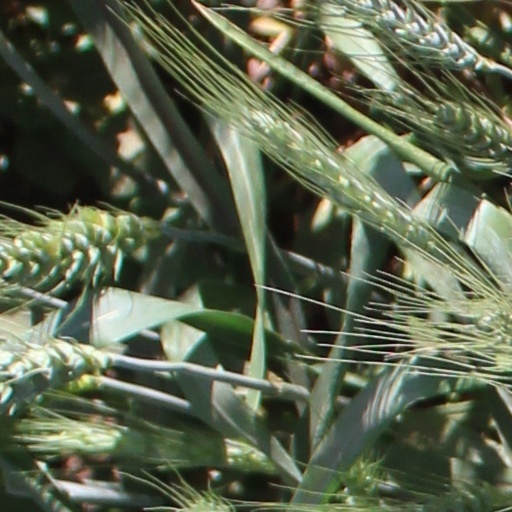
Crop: wheat